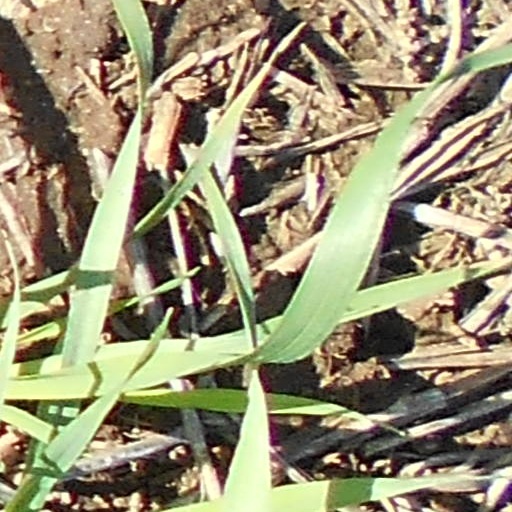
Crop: wheat